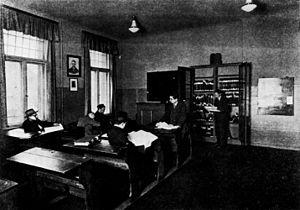
Le Séminaire rabbinique Hildesheimer a été fondé à Berlin le 22 octobre 1873 par le rabbin Azriel Hildesheimer, dans le but de former des rabbins juifs orthodoxes.